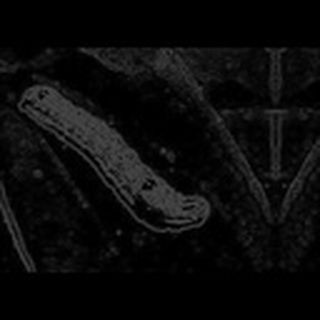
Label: cotton_army_worm